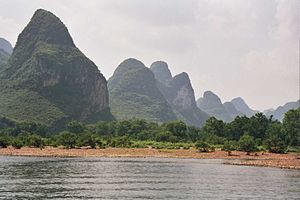
Guangxi / Befolkning
Karstfjeld ved floden Li.
Guangxi, fulde navn Autonom Region Guangxi Zhuang er en Zhuang autonom region i Folkerepublikken Kina med hovedstad i Nanning.